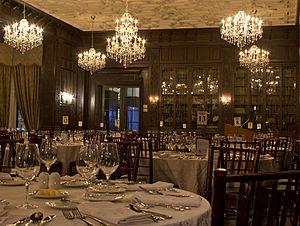
Casa Loma est une maison bourgeoise située sur la colline de Davenport à Toronto au Canada.